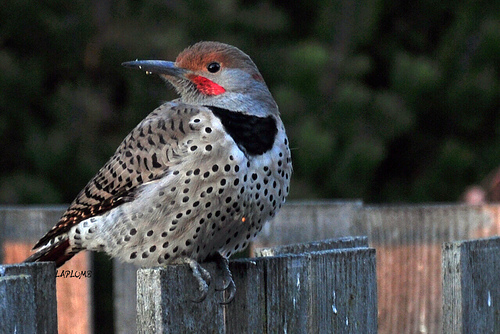
a small bird with a grey body with black spots, and a pointy beak
this is a white and grey bird with a red nape and a long pointed black beak.
the body of the bird is grey and black speckled with a red crown and a black throat.
this bird has a speckled belly and breast with a pointy bill.
this is a greyish bird with black spotting on the belly, a black breast outlined in white, bright red cheeks, and a brown crown.
this bird is brown with white and has a long, pointy beak.
mid sized pigeon like bird, grey with black spots, solid black chest peice with long curved bill and red cheeks.
this bird has a gray belly with black spots and a blue colored head with a brown crown.
a bird with a red cheek patch, a long beak, and black spots on its belly.
this is a gray bird with block spots on it's chest and bright red malar stripes.
Species: Northern Flicker